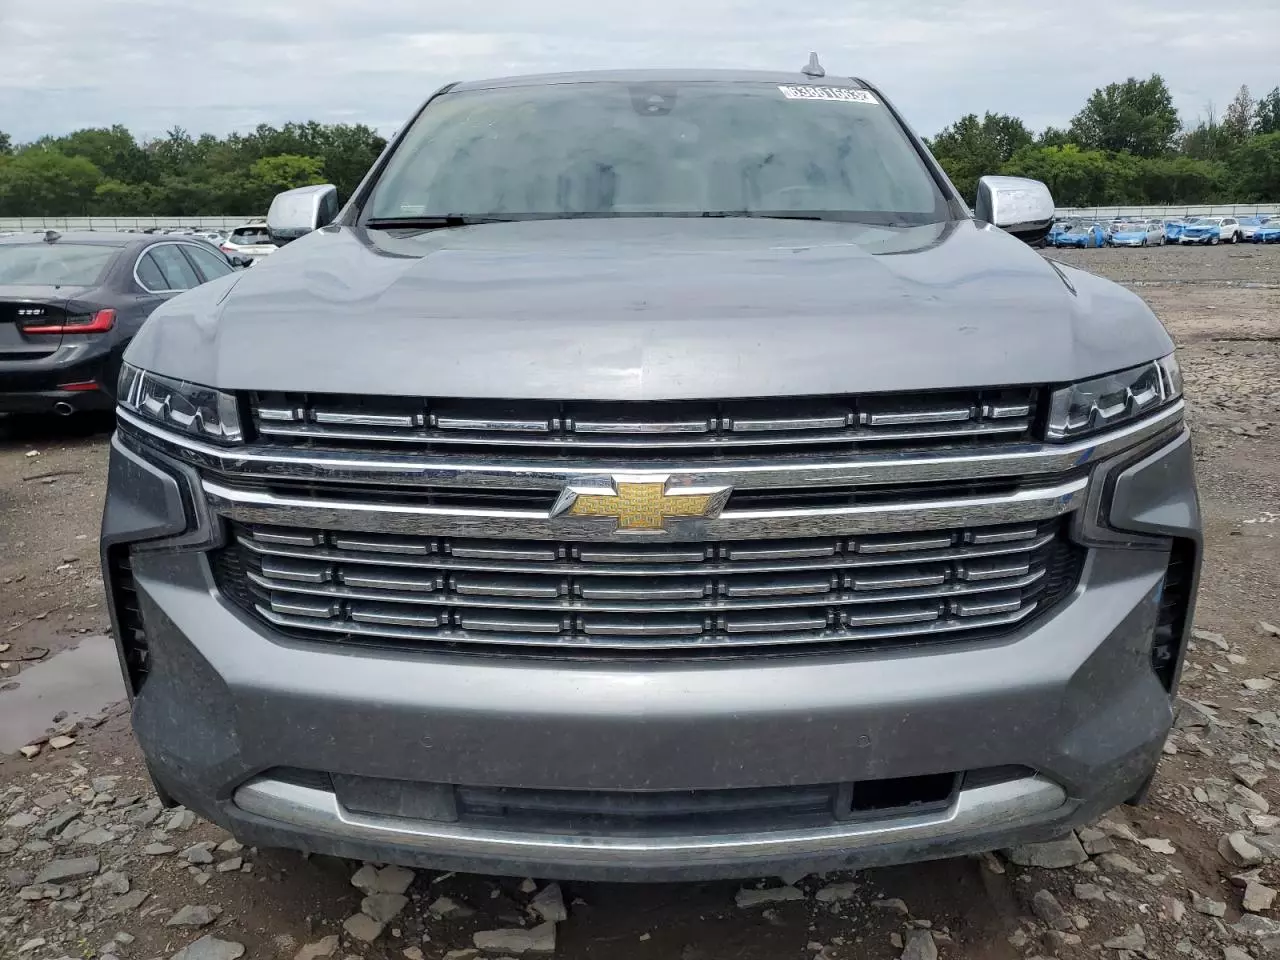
Aucun dommage détecté.
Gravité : aucun